Karl Radek

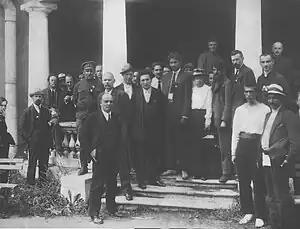
Karl Radek (3rd from the left) at the 2nd World Congress of the Comintern, Moscow, 1920.

During World War I, Radek engaged in polemics with Vladimir Lenin over the subject of the Irish Easter Rising of 1916; while Lenin was strongly enthusiastic about the Rising, seeing it as a blow to British imperialism, Radek disagreed. Basing his view on Theodore Rothstein, he claimed that, what he called the "Sinn Féin movement" was petit-bourgeois and that the backbone of earlier rebellions in Ireland, the peasant farmer, had been placated at the start of the century by the British government. In his article "The End of a Song", Radek claimed efforts to restore the Irish language to official status were flawed because it was "medieval". Leon Trotsky held a view halfway between Radek and Lenin.